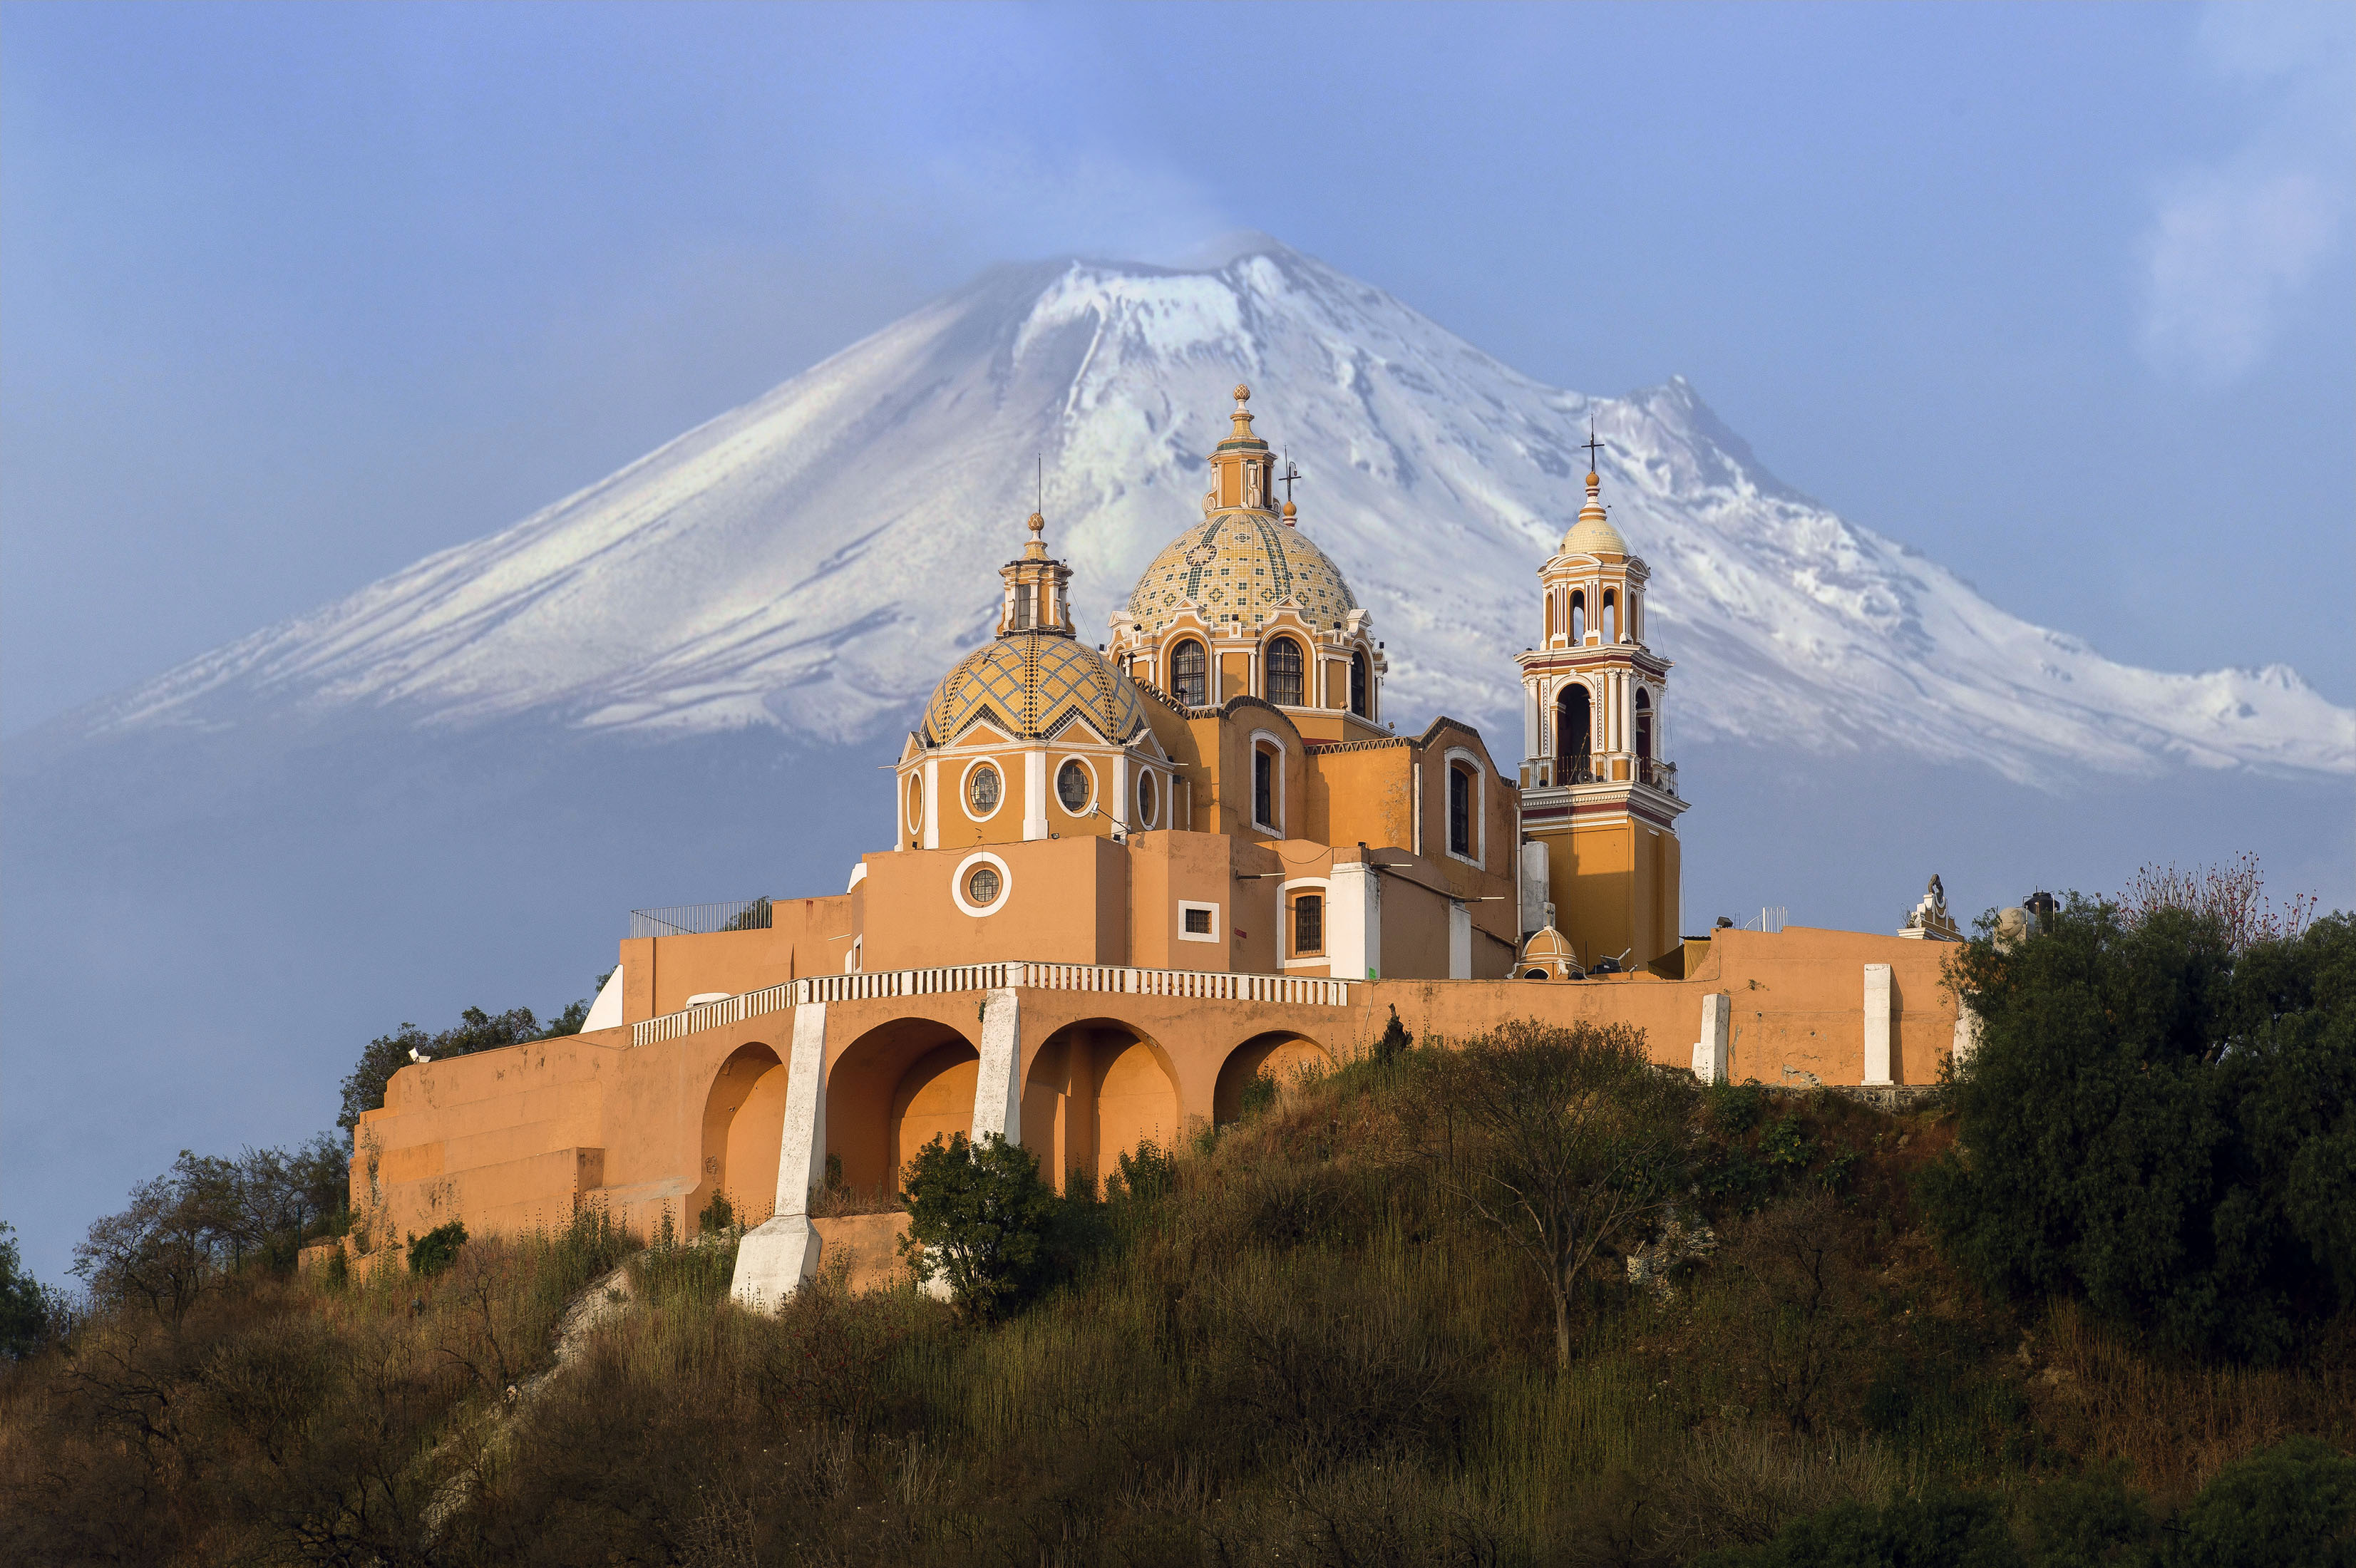
landscape, mountain, architecture, hill, building, chateau, travel, tower, scenic, religion, castle, ancient, landmark, church, cathedral, tourism, place of worship, trees, outdoors, daylight, monastery, historic site, our lady of remedies church